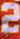
Number: 2